Foster (film)

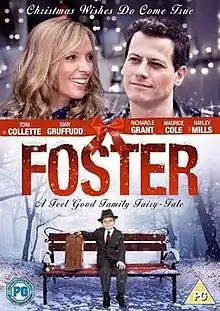
UK DVD cover

Foster is a 2011 British comedy-drama film written and directed by Jonathan Newman, based on his 2005 short film. Part of it was shot at Legoland Windsor in April 2010. The film stars Golden Globe winner Toni Collette, Ioan Gruffudd, Richard E. Grant, BAFTA Award winner Hayley Mills and Maurice Cole.